Allora, Queensland

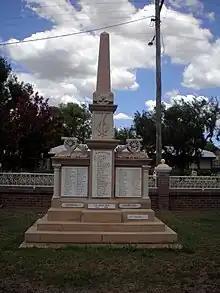
Allora Great War memorial, 2010

In 1866, a Wesleyan Methodist church was established in Allora. Improvements were made in 1875. A new church was built in 1896.